Ustra

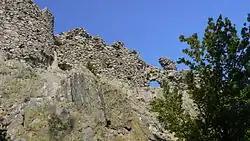
A view of Ustra

The ruins of the fortress are situated on a hill in Dzhebel Municipality of Kardzhali Province some 1.25 km north of the village of Ustren on a straight line and 2.5 km from the same settlement along the tourist path, and 3 km southwest of the village of Lebed. The distance from the municipal center Dzhebel is about 10 km in northeastern direction, while the provincial capital Kardzhali is 30 km away in the same direction. The main path for the fortress begins in the eastern outskirts of Ustren via the Ustra Refuge. An easier but lesser known track starts from the neighbouring village of Lebed.